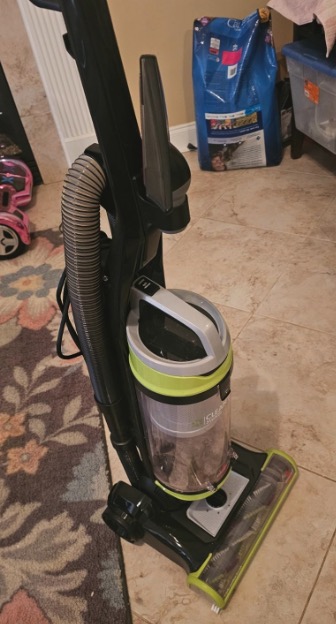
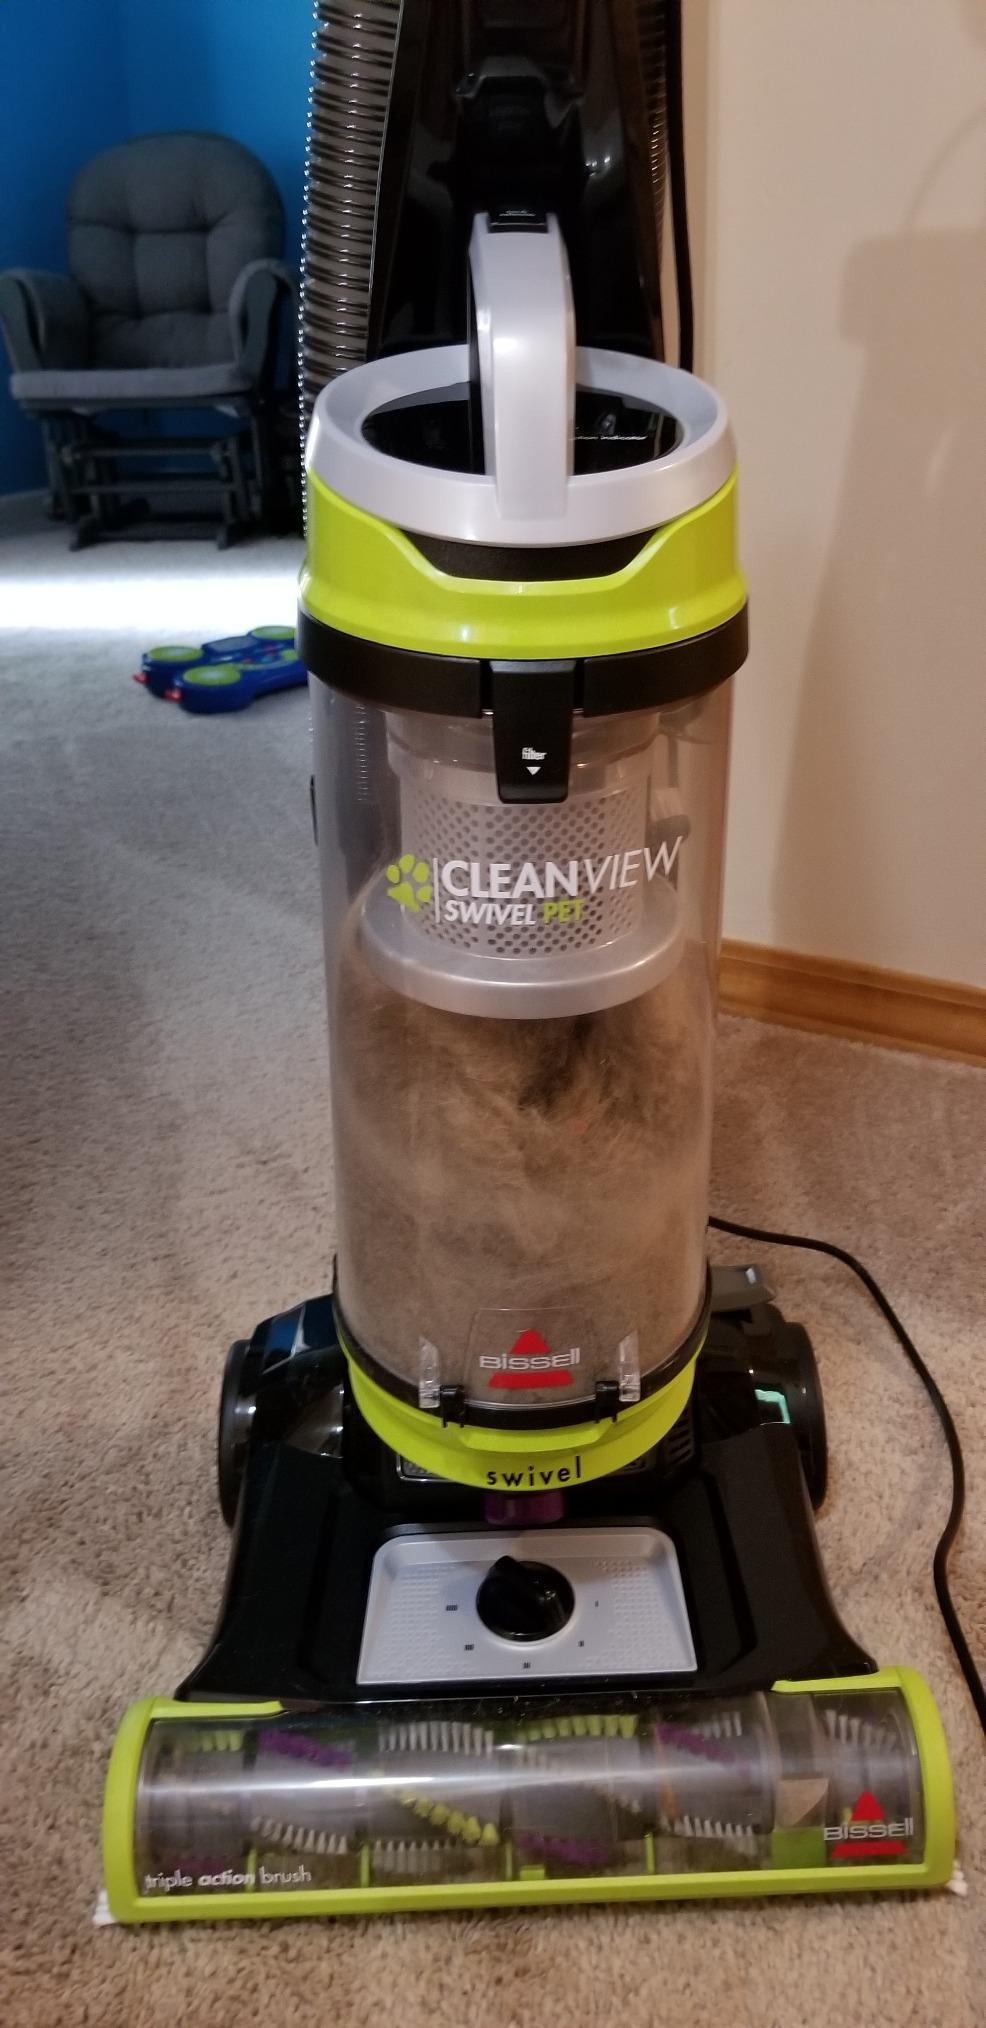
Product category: items_vacuum
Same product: yes